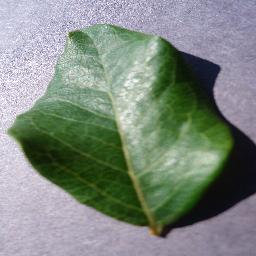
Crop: blueberry
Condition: healthy